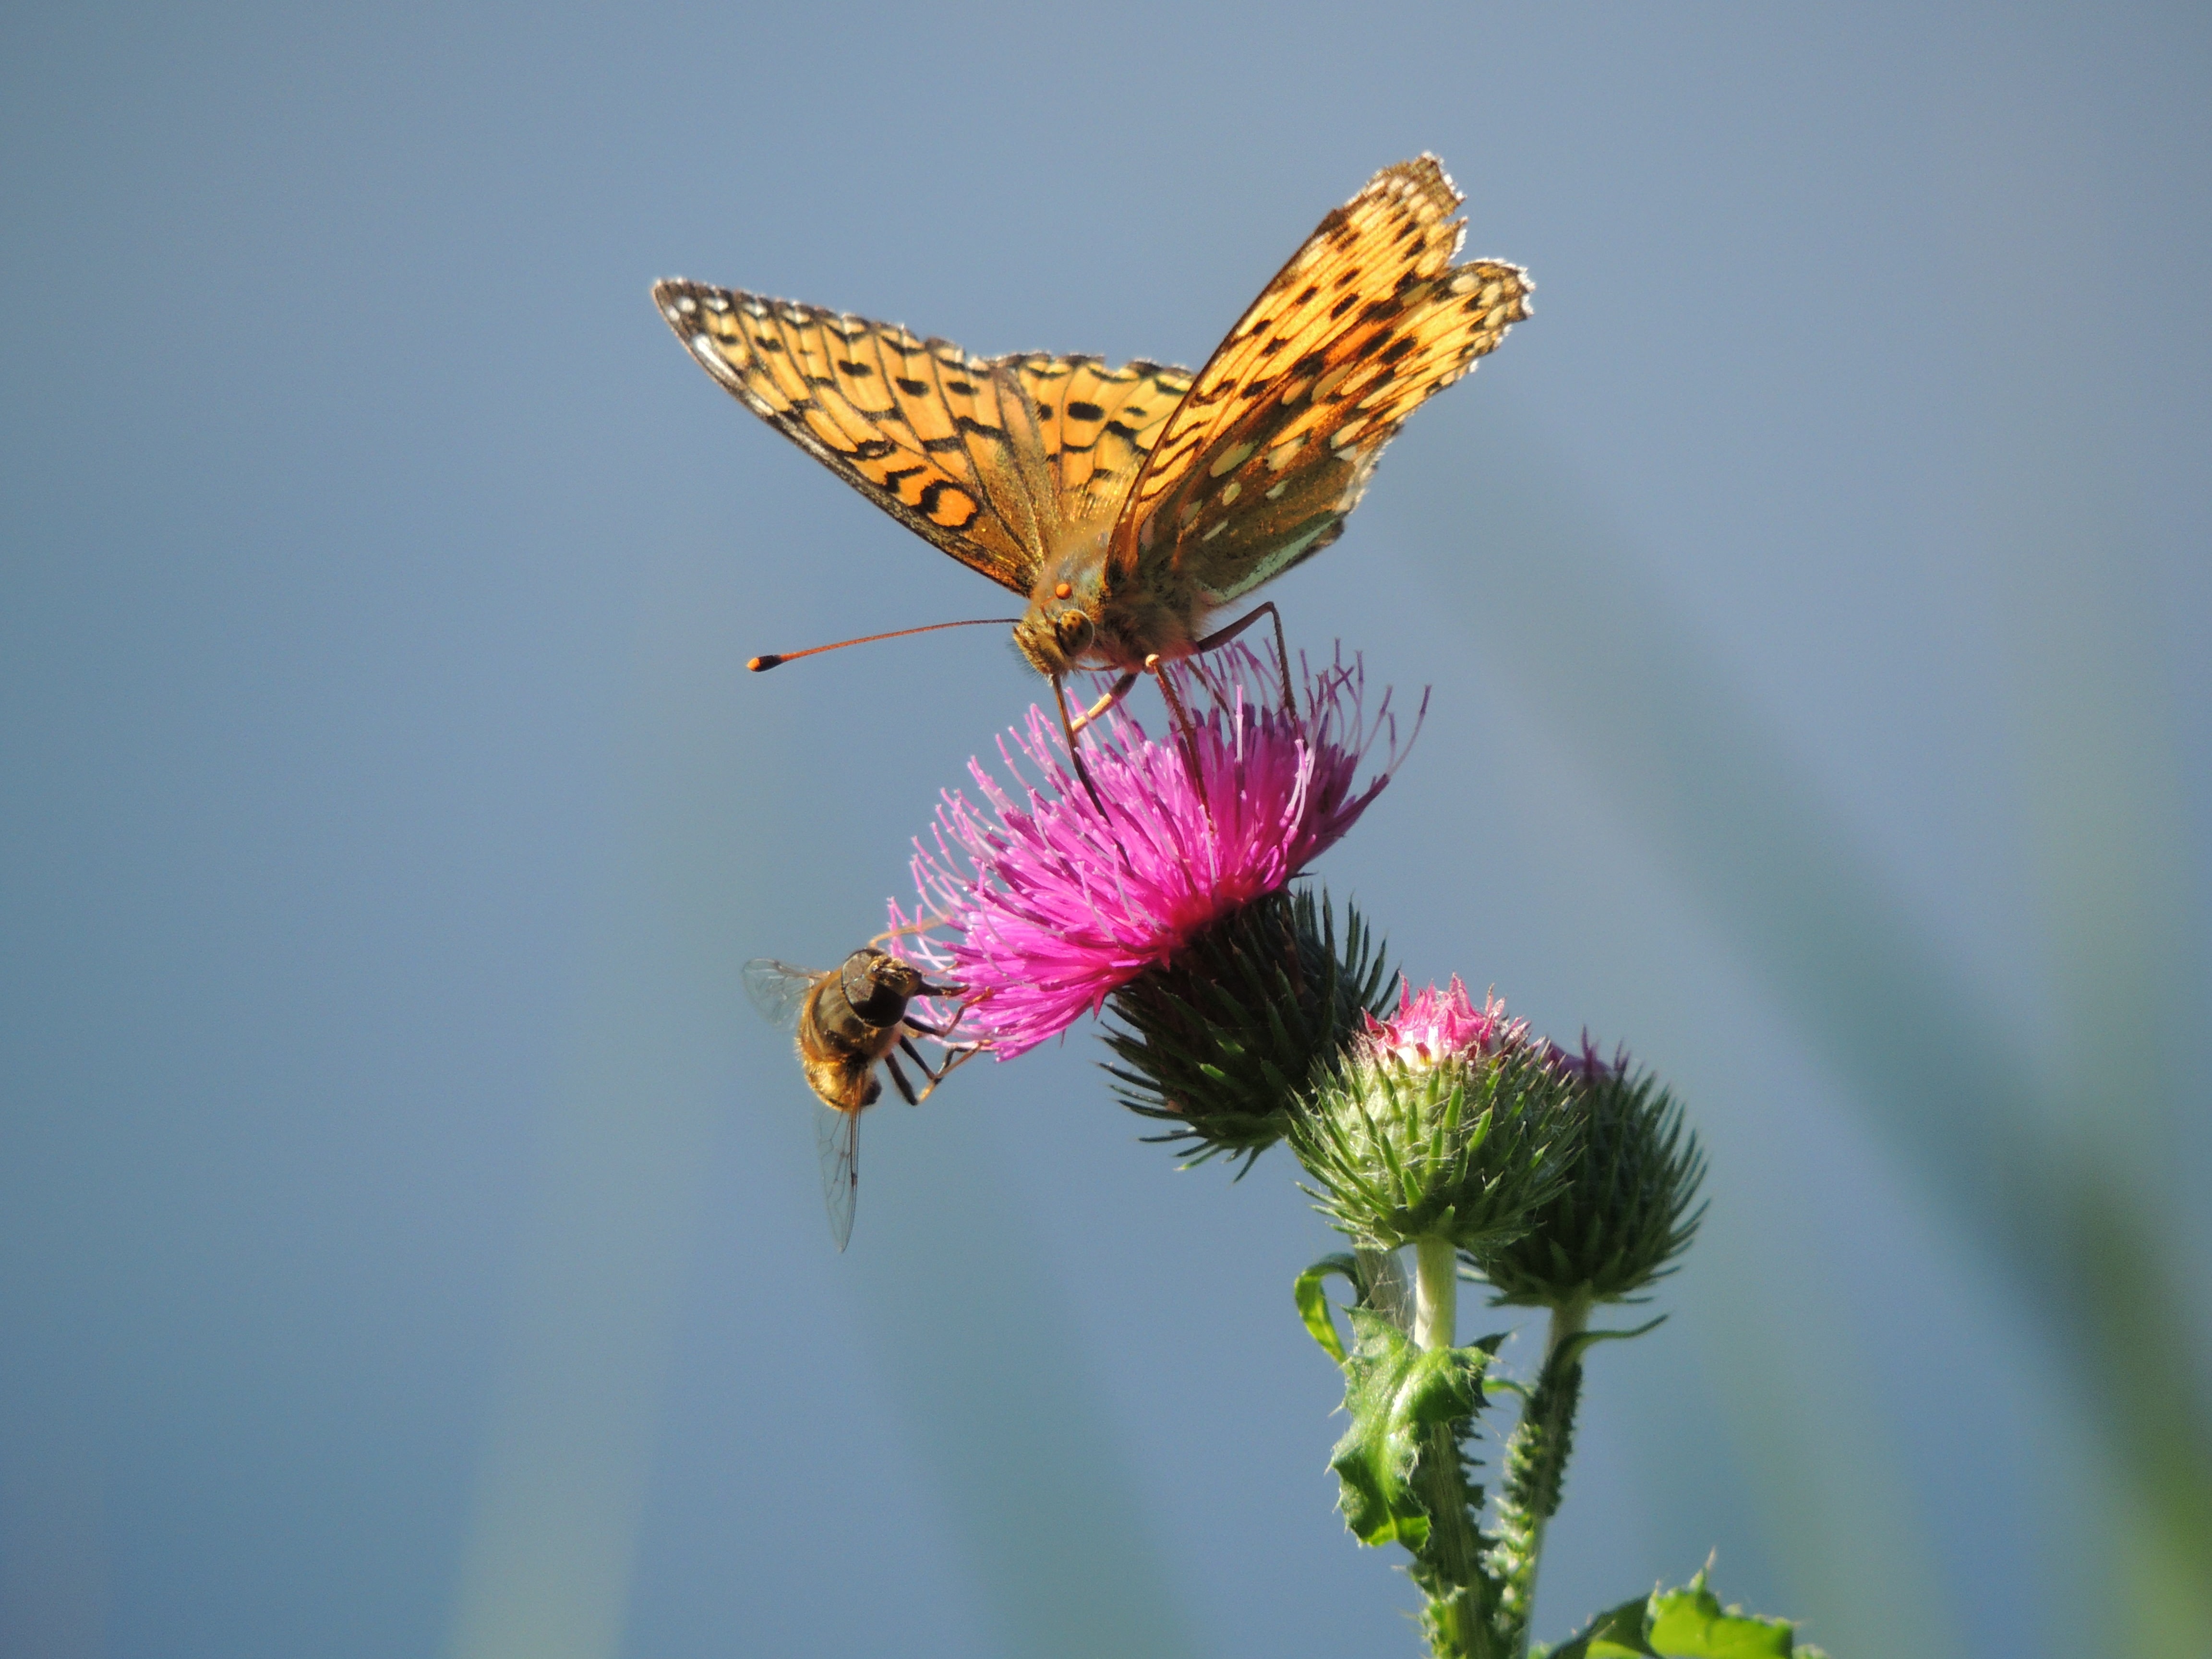
nature, wing, photography, flower, animal, orange, color, insect, butterfly, colorful, close, flora, fauna, invertebrate, close up, butterflies, nectar, macro photography, fritillary, daisy family, pollinator, plant stem, moths and butterflies, lycaenid, large fritillary, mesoacidalia aglaja